Kelly Kretschman

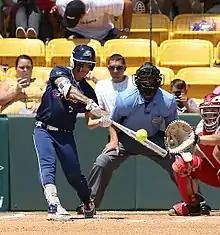
Kretschman playing for the USSSA Pride in 2017

Kelly Sue Kretschman (born August 26, 1979) is an American former nine-time professional All-Star softball outfielder and current head coach for the Volts for the inaugural 2025 season of the Athletes Unlimited Softball League (AUSL). Previously, she has been the head coach for the USSSA Pride of the Women's Professional Fastpitch (WPF). Kretschman played college softball at Alabama where she is the career leader in doubles and total bases. As a member of the United States women's national softball team, she won a gold medal at the 2004 Summer Olympics and a silver medal at the 2008 Summer Olympics. She also played in the National Pro Fastpitch with four teams including her longest tenure with the USSSA Pride; where she is the all-time career leader in RBIs, hits, doubles and base on balls. She also owns numerous records for the Tide and is one of select NCAA Division I players to bat .400 with 300 hits, 200 runs and 100 stolen bases for her career.